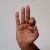
The image shows a hand gesture representing the letter 'F' in Indian Sign Language.